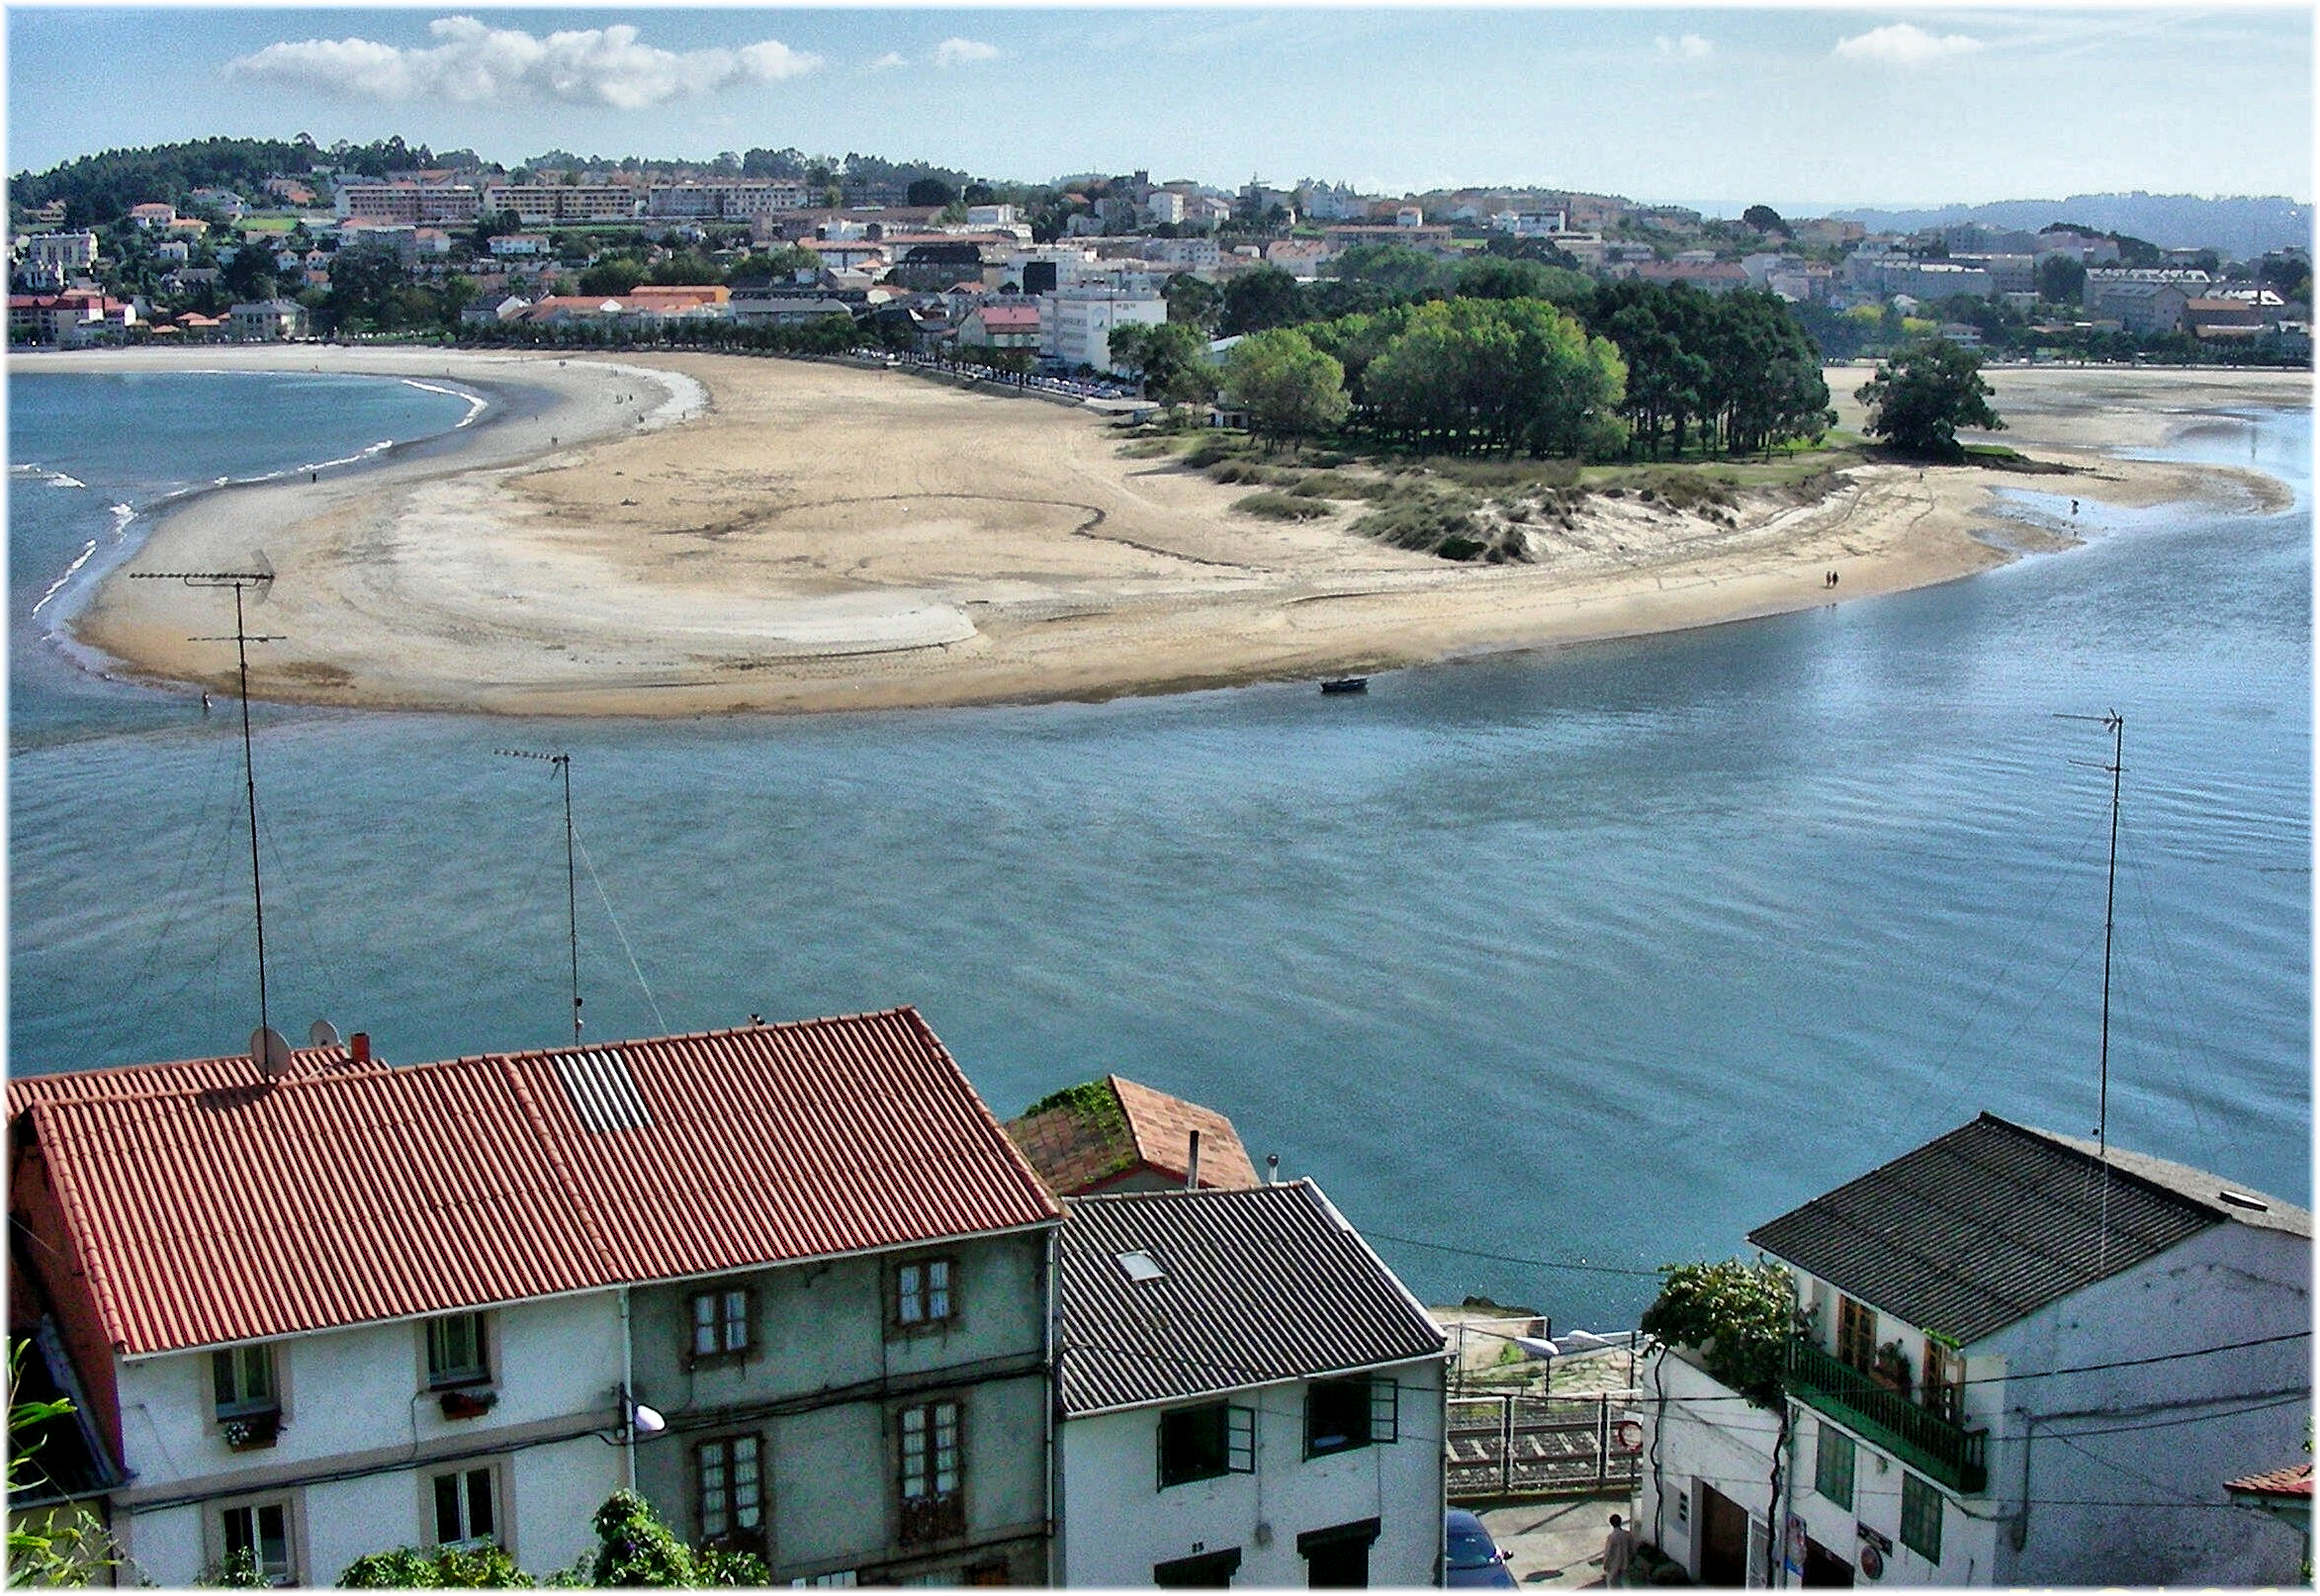
beach, sea, coast, dock, shore, town, vacation, cove, tower, bay, marina